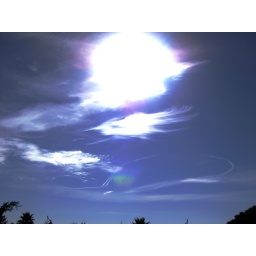
Airplanes playing the war in a blue sky of peace